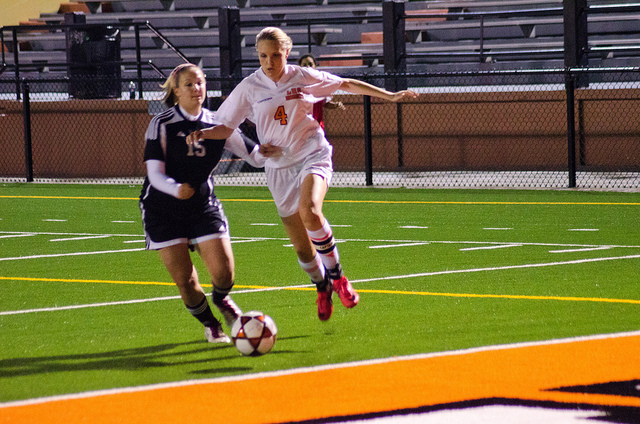
hai nữ cầu thủ bóng đá đang tranh chấp bóng ở trên sân